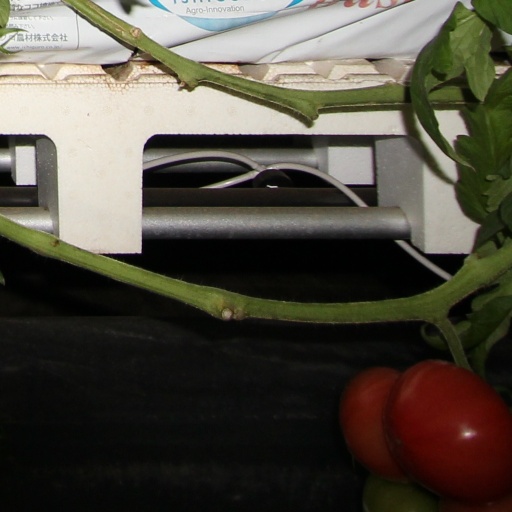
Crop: tomato